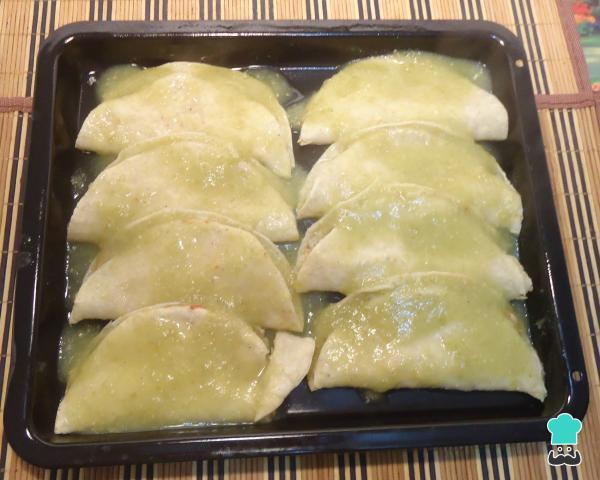
1Cuando todas nuestras tortillas rellenas estén bañadas en salsa, las acomodamos en el refractario para hornear y les agregamos encima un poco más de salsa.